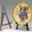
Label: plate